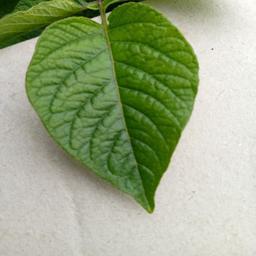
Etiqueta: Sana